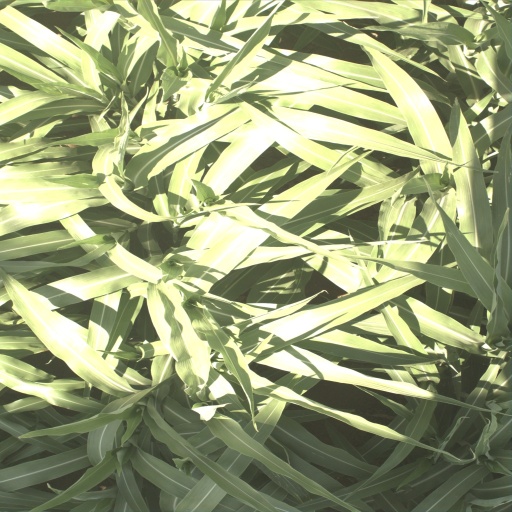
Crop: sorghum